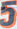
Number: 5